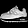
Label: Sneaker